History of Hydro-Québec

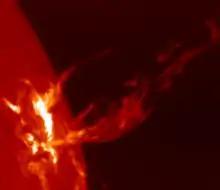
A solar eruption caused a province-wide blackout, on March 13, 1989.

On top of the technical and logistical challenges posed by a public works project of this scope in a harsh and remote setting, the man in charge, Société d'énergie de la Baie James president Robert A. Boyd, had to face the opposition of the Cree residents of the area, who had grave concerns about the project's impact on their traditional lifestyle. In November 1973, the Crees got a preliminary injunction that temporarily stopped the construction of the basic infrastructure needed to build the dams, forcing the Bourassa government to negotiate with them.